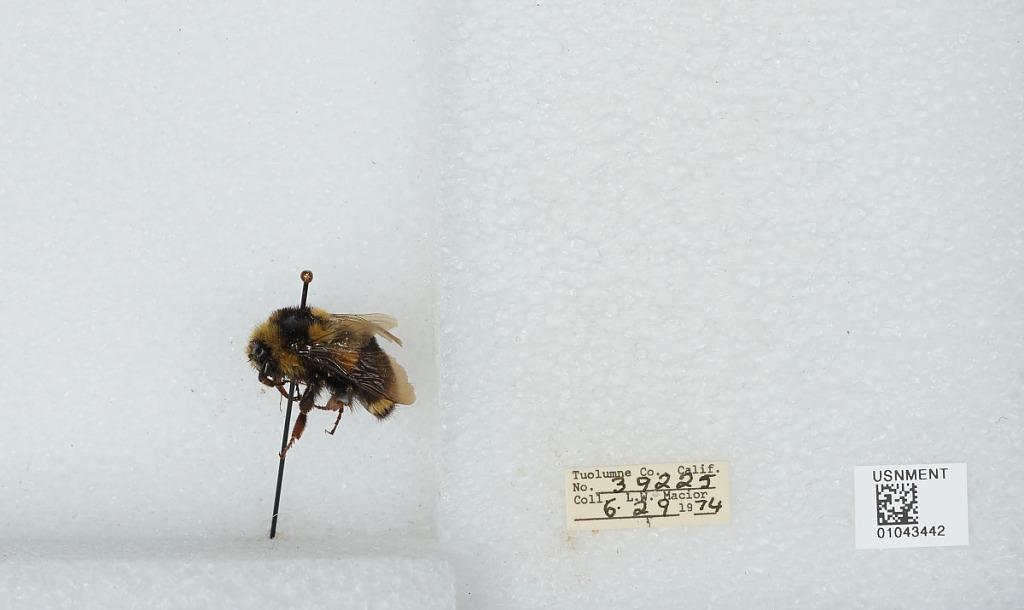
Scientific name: Bombus bifarius nearcticus
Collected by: L. Macior
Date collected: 1974-6-29
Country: United States
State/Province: California
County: Tuolumne
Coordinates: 38.02, -119.93